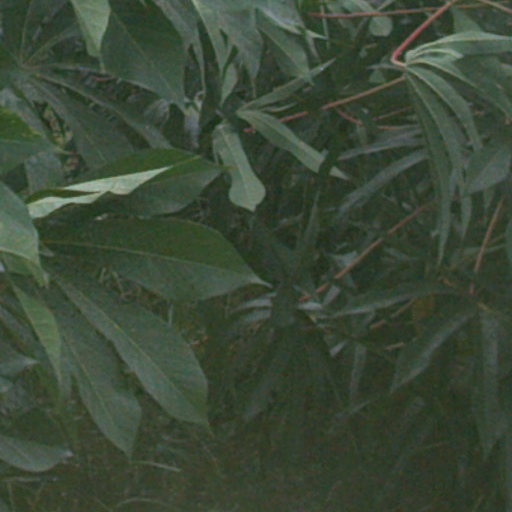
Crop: cassava